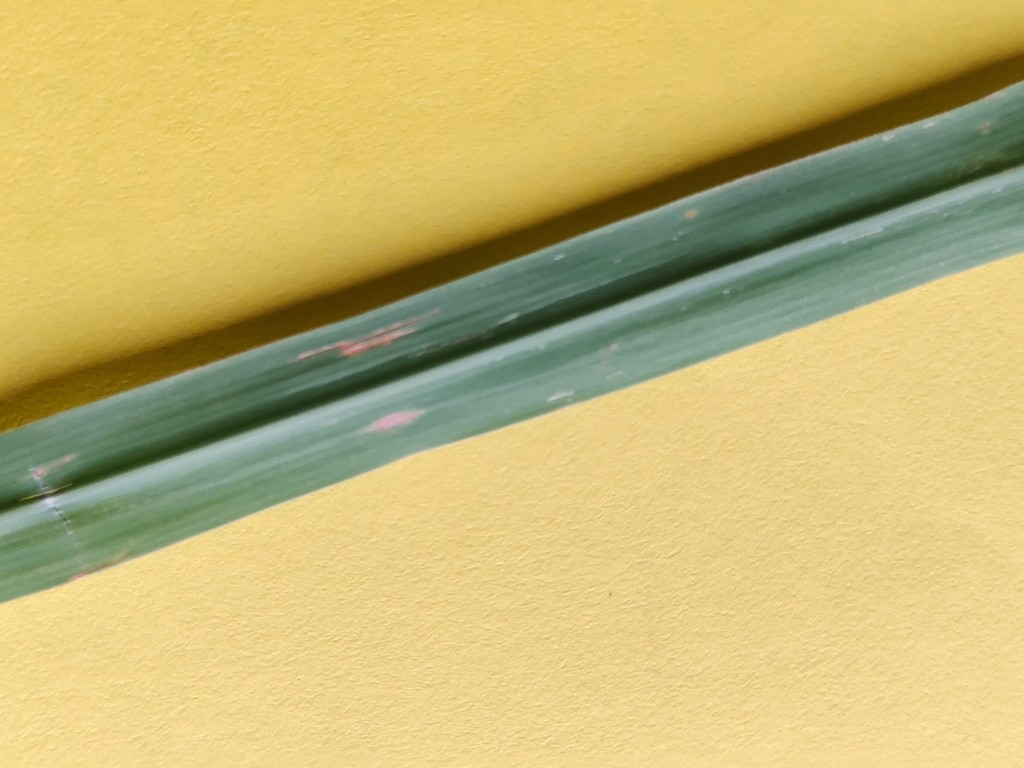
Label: Unhealthy